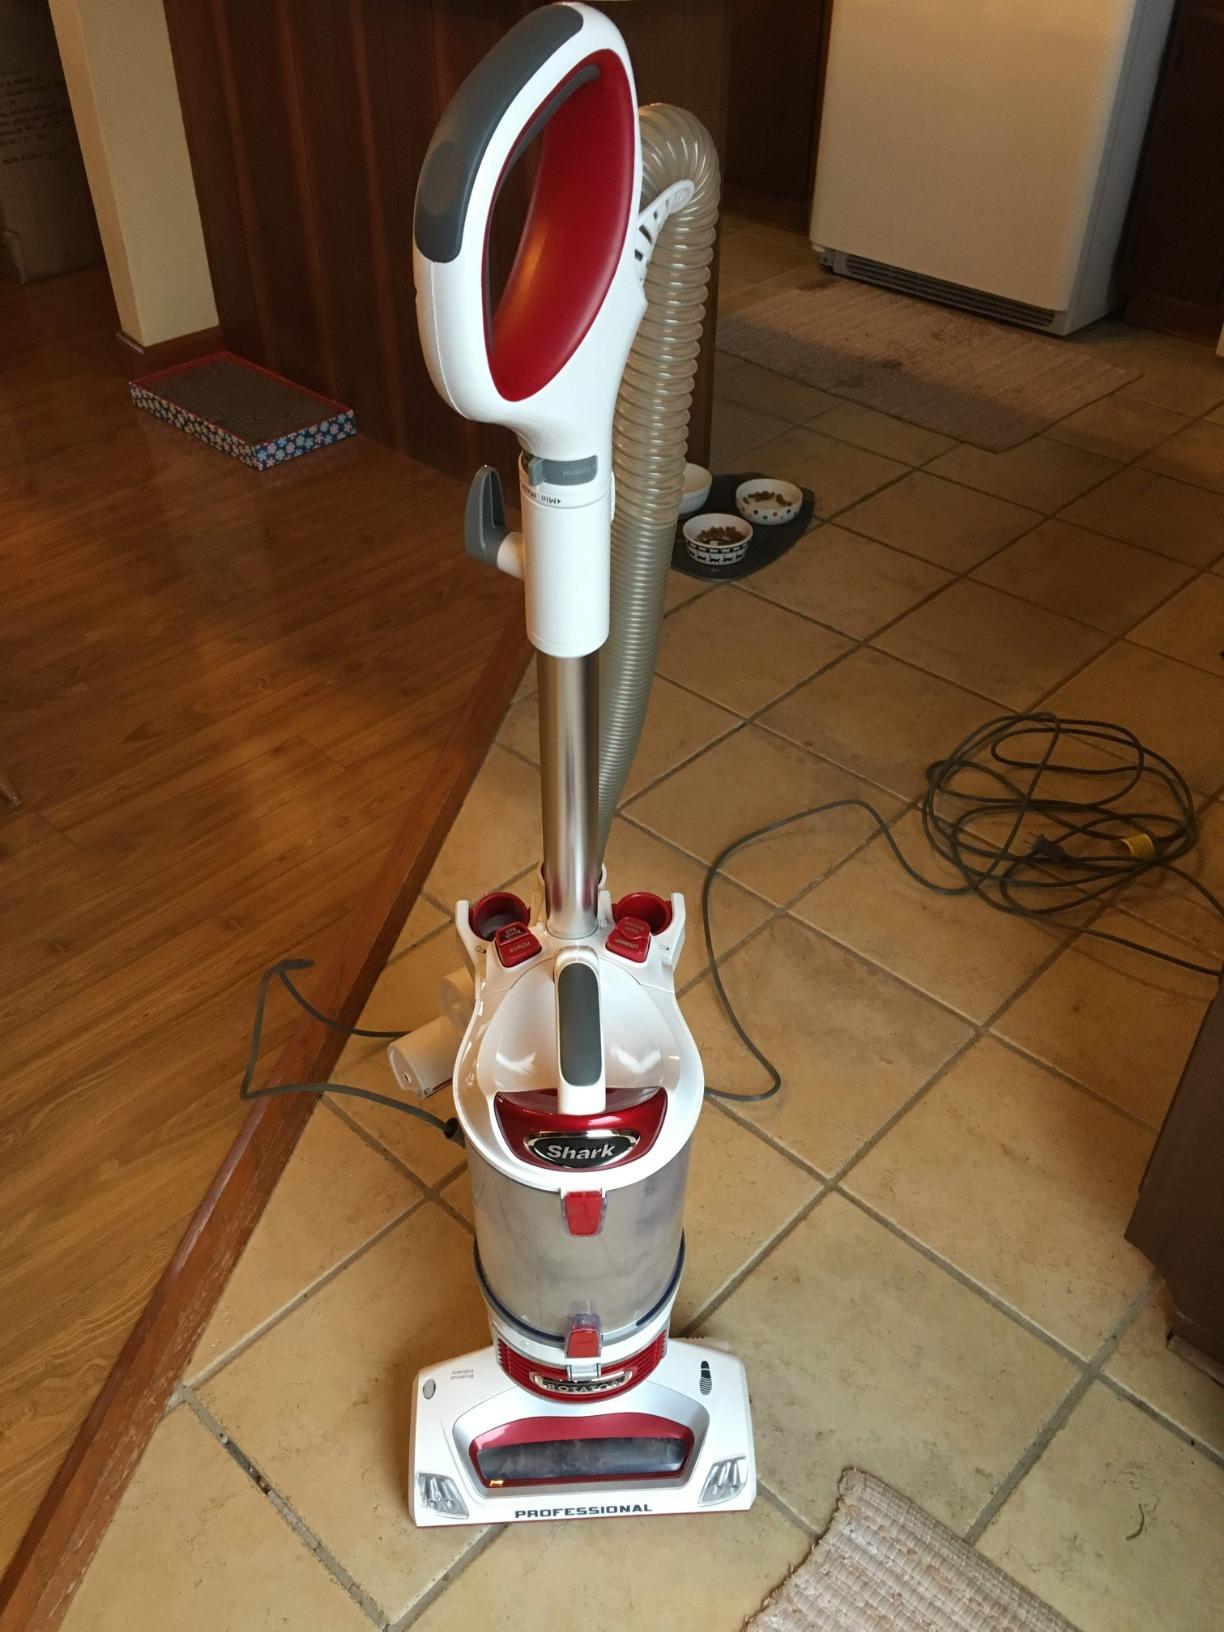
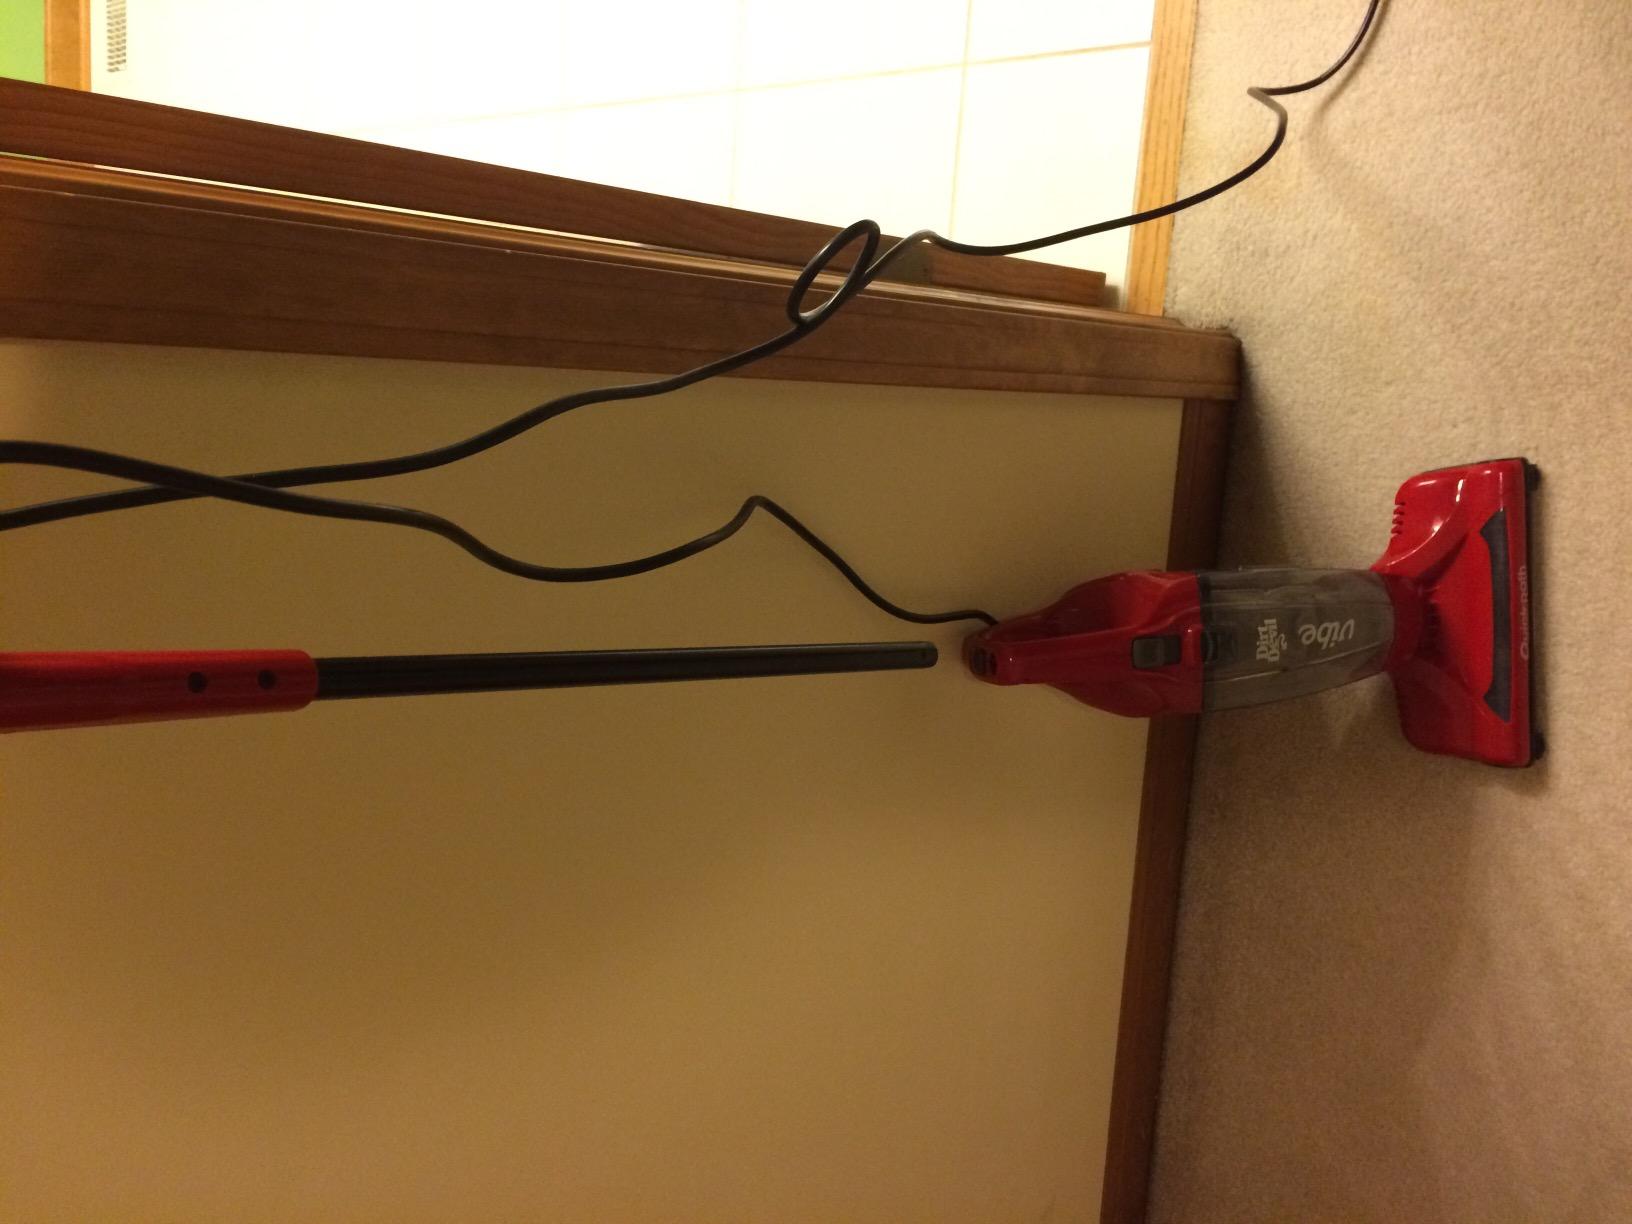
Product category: items_vacuum
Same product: no